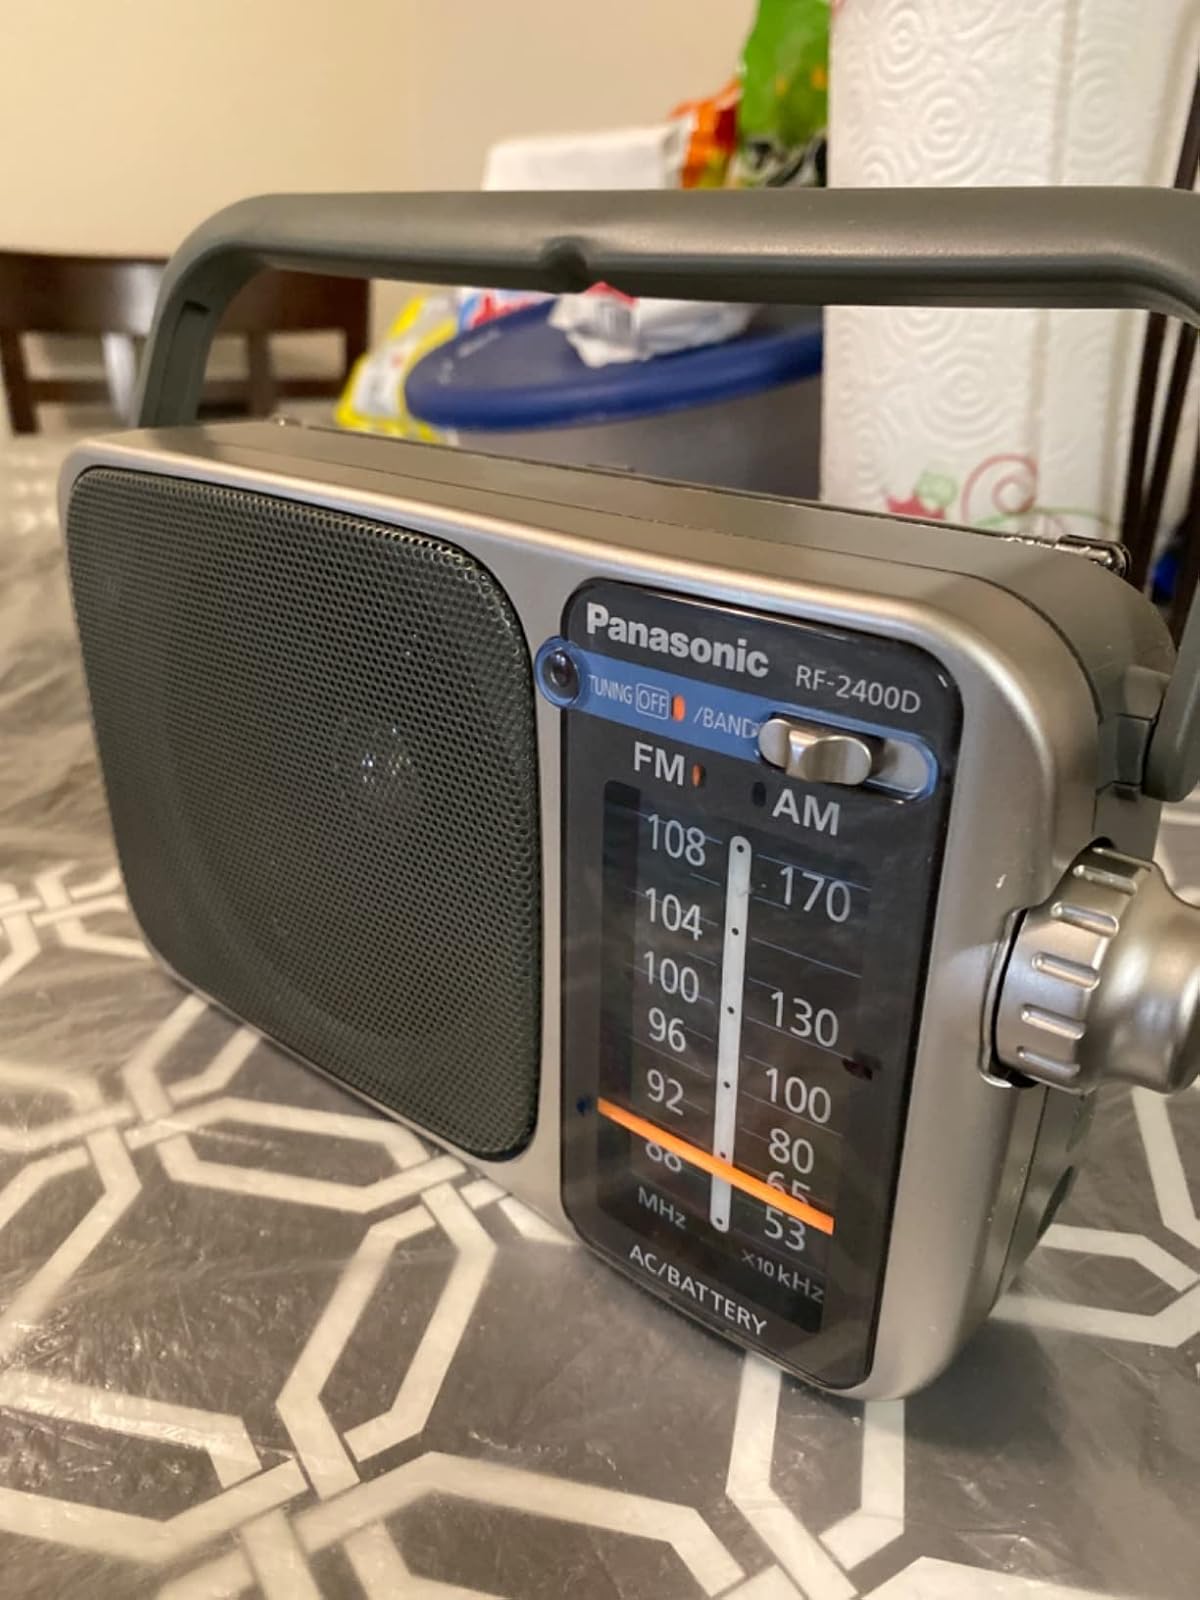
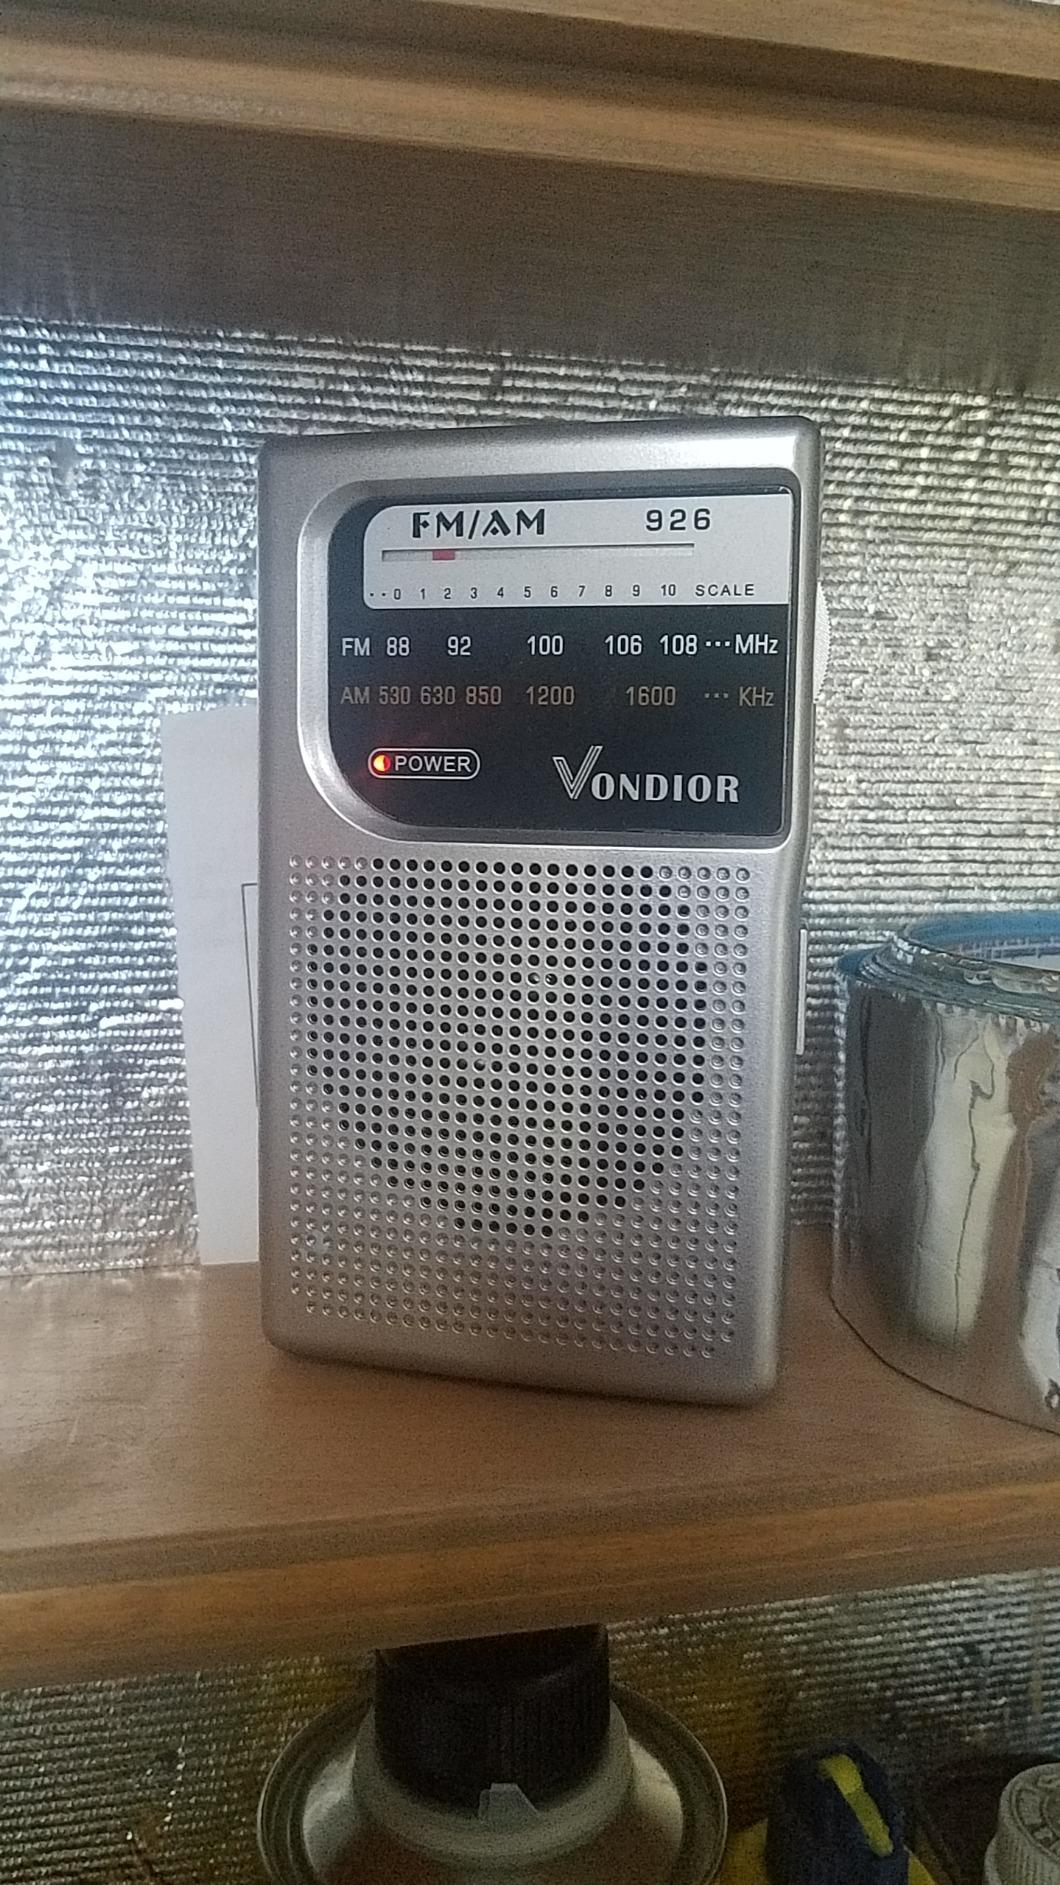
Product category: radio
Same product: no